Worminghall

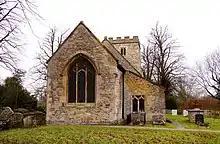
East end of SS Peter & Paul parish church

The Church of England parish church of Saints Peter and Paul is Norman, and the north and south doorways survive from this time. The chancel was built or rebuilt in the 14th century and the bell tower was added in the 15th century. In 1847 the north wall was rebuilt and the present stained glass was inserted in the 15th century east window. The church is a Grade II* listed building.